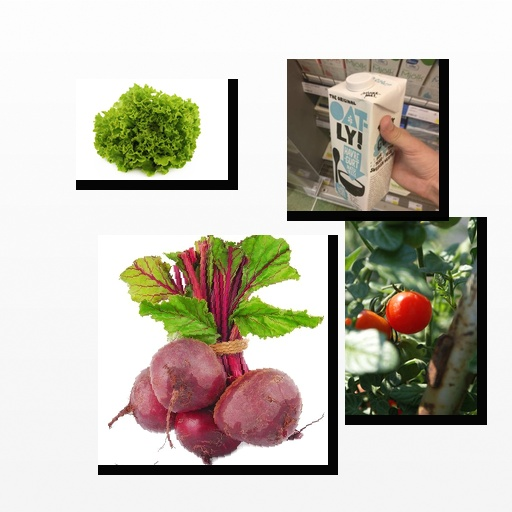
Food items: oatghurt, lettuce, tomato, beetroot